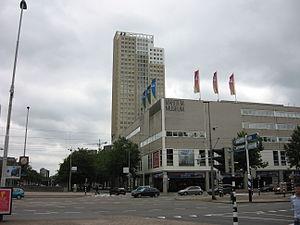
La ville de Rotterdam possède un grand nombre d'espaces dédiés à l'art et à la culture. Plusieurs de ses musées ont une renommée nationale ou internationale, notamment le musée de beaux-arts et peinture Musée Boijmans Van Beuningen, réputé pour sa collection exceptionnelle de tableaux flamands et italiens des XVᵉ et XVIᵉ siècles, de maîtres néerlandais des XVIᵉ et XVIIᵉ siècles et de peintres contemporains, notamment Van Gogh, Mondrian et Van Dongen.
Le musée maritime de Rotterdam est un musée maritime et portuaire situé sur le port intérieur Leuvehaven dans le centre de la ville néerlandaise de Rotterdam. Auparavant, le musée était connu sous le nom de « Musée maritime Prince-Henri ».